Kuranda Scenic Railway

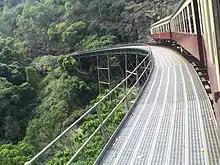

Construction of the railway began in 1886 and was completed as far as Kuranda by 1891. Passenger services began operations on 25 June 1891.